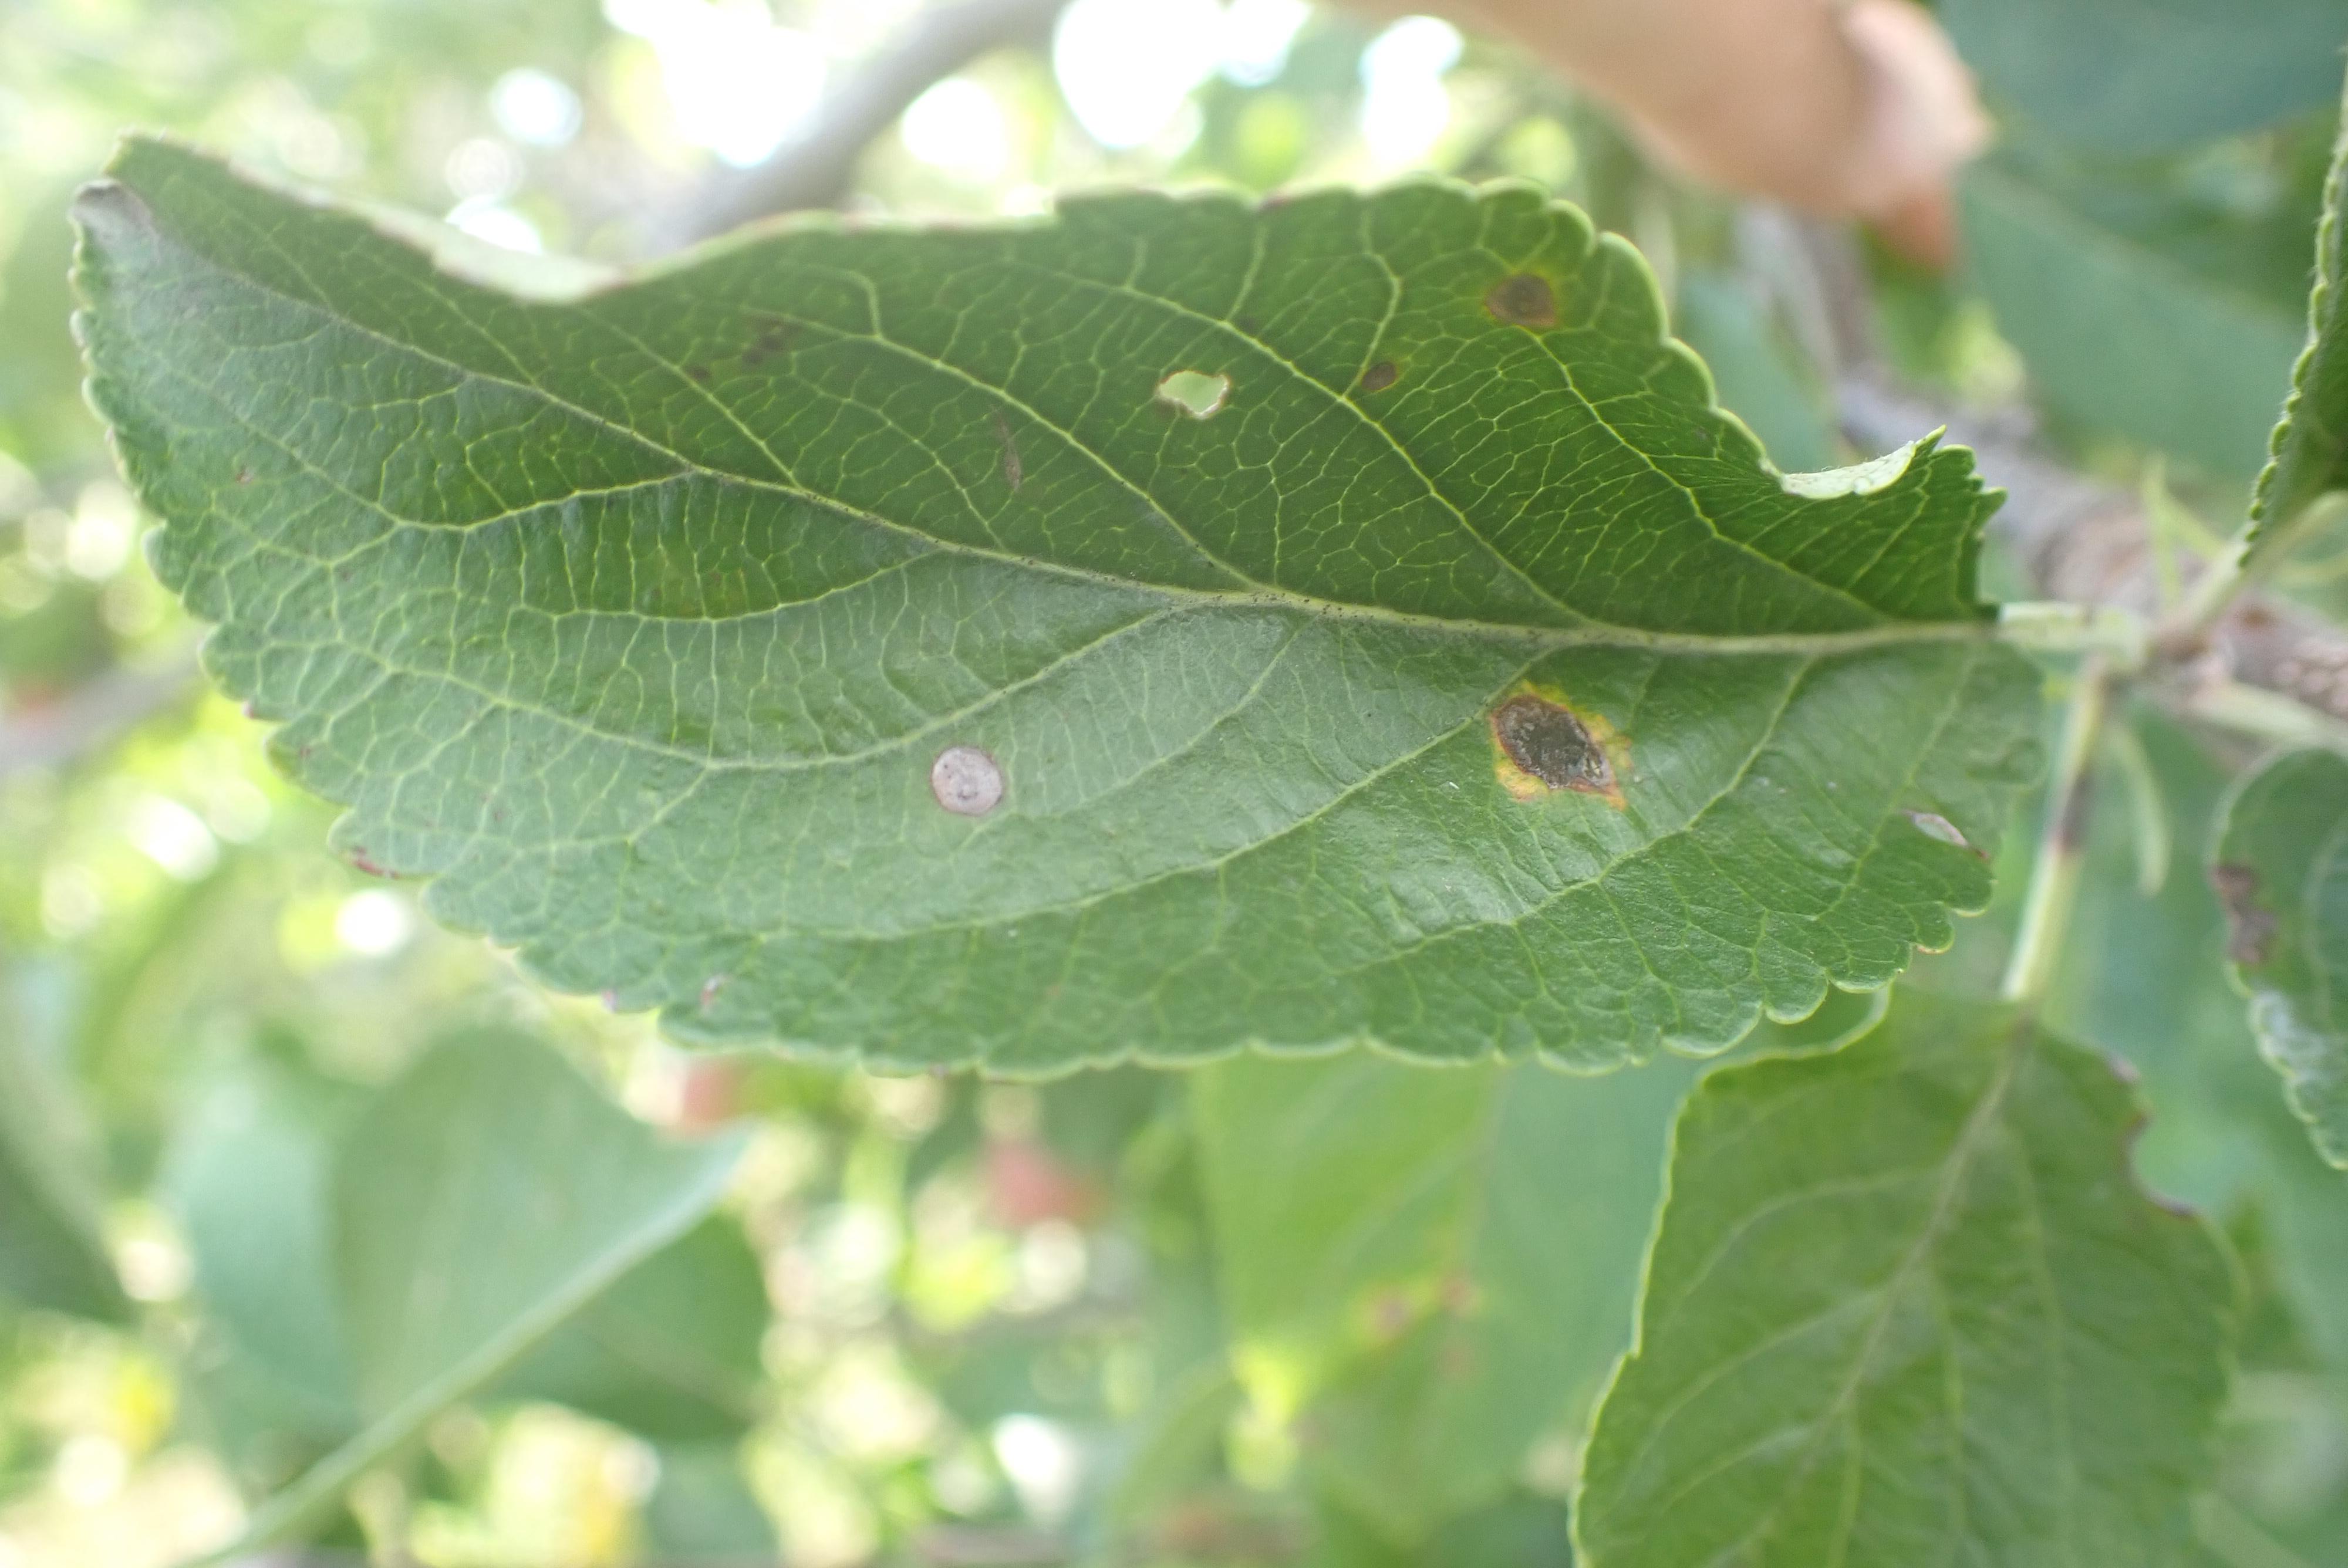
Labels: rust, frog_eye_leaf_spot